Apple Card

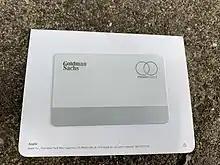
Back side of the physical Apple Card showing the Goldman Sachs and Mastercard logos

Users can apply for an Apple Card directly from within the Wallet app. Upon approval, a digital Apple Card is made available immediately on all of the user's devices. Users also can order a physical card for use at locations that do not accept contactless payments.